A200 road

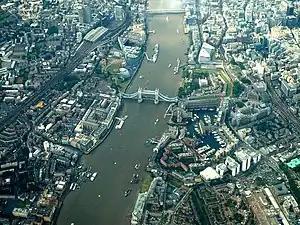
The western end of the A200 can be seen on the left of this photo, running between the river and the railway line

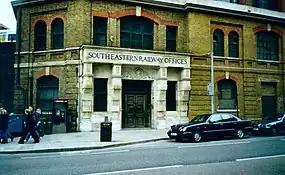
Former South Eastern Railway offices on Tooley St

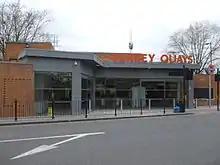
Surrey Quays railway station on Lower Road

The A200 is an A road in London running from London Bridge to Greenwich.